Afghan art

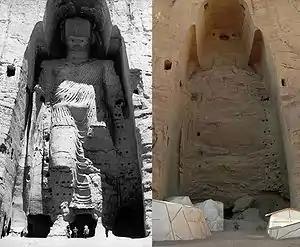
Taller of the Buddhas of Bamiyan, in 1963 and in 2008 after destruction

In recent decades, war and deliberate iconoclasm have caused a great amount of destruction of Afghanistan's artistic heritage.